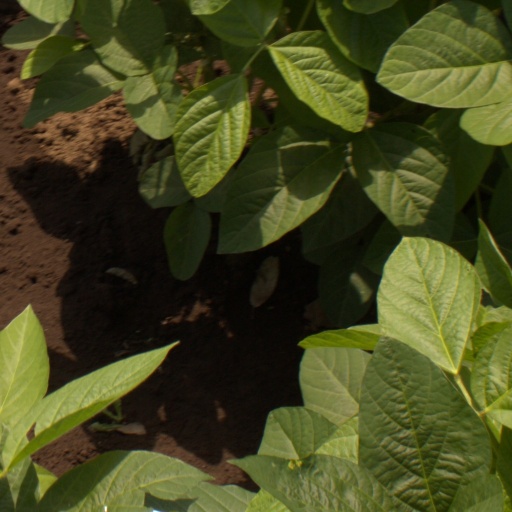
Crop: soybean